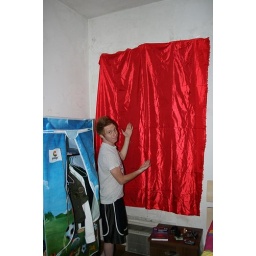
Hanging a red silk drape over my window in my new bedroom in Jiang-Bei China. Can you say WHITE TRASH!